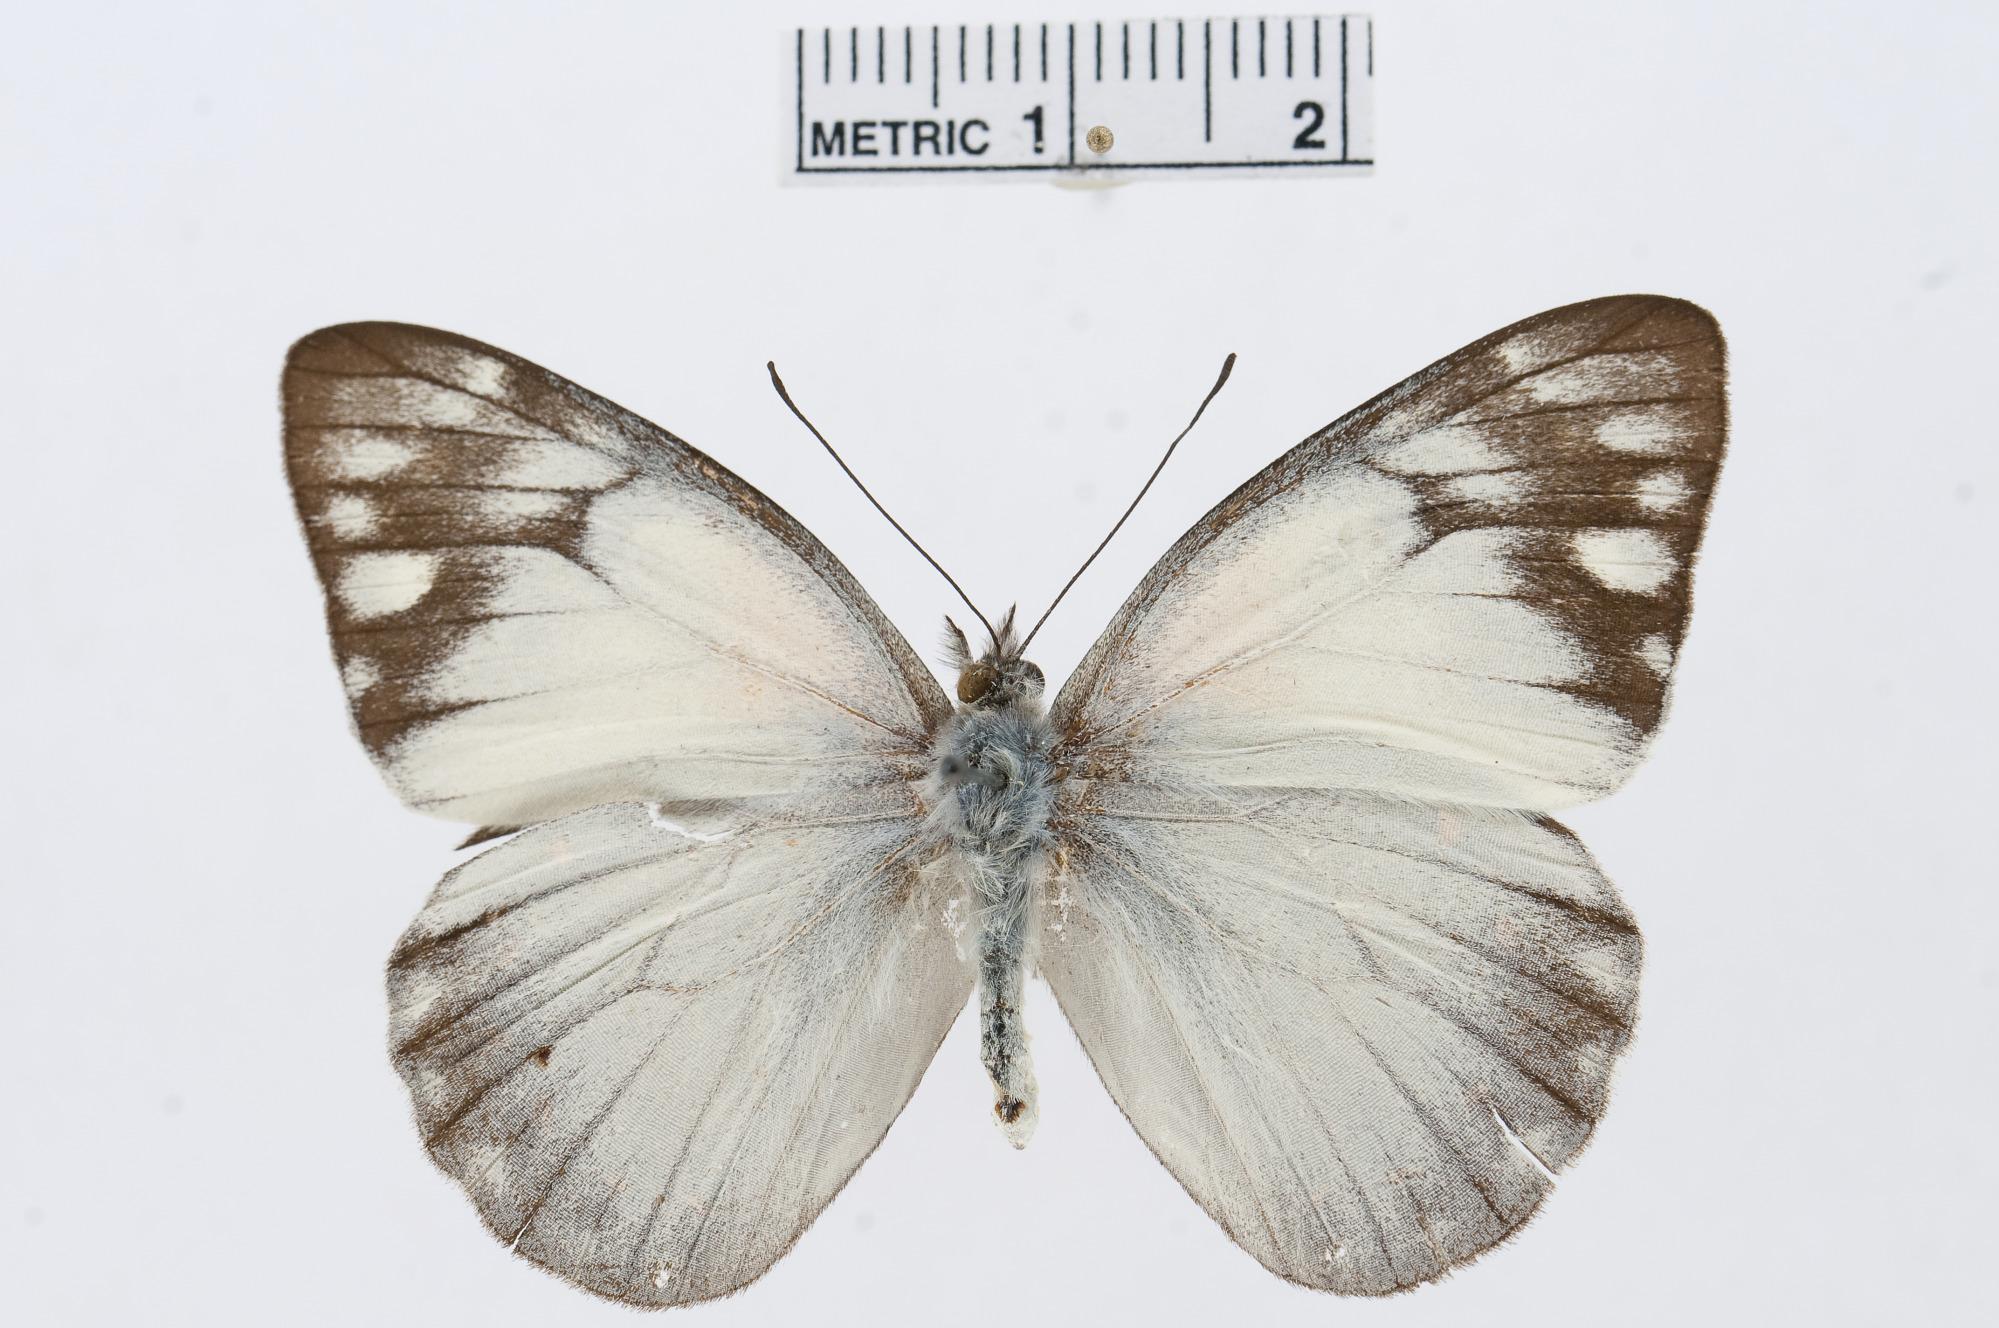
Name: Delias nysia
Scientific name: Delias nysia
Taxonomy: Animalia, Arthropoda, Hexapoda, Insecta, Lepidoptera, Pieridae, Pierinae